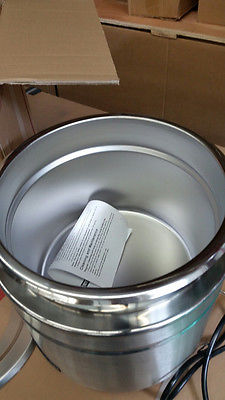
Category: kettle